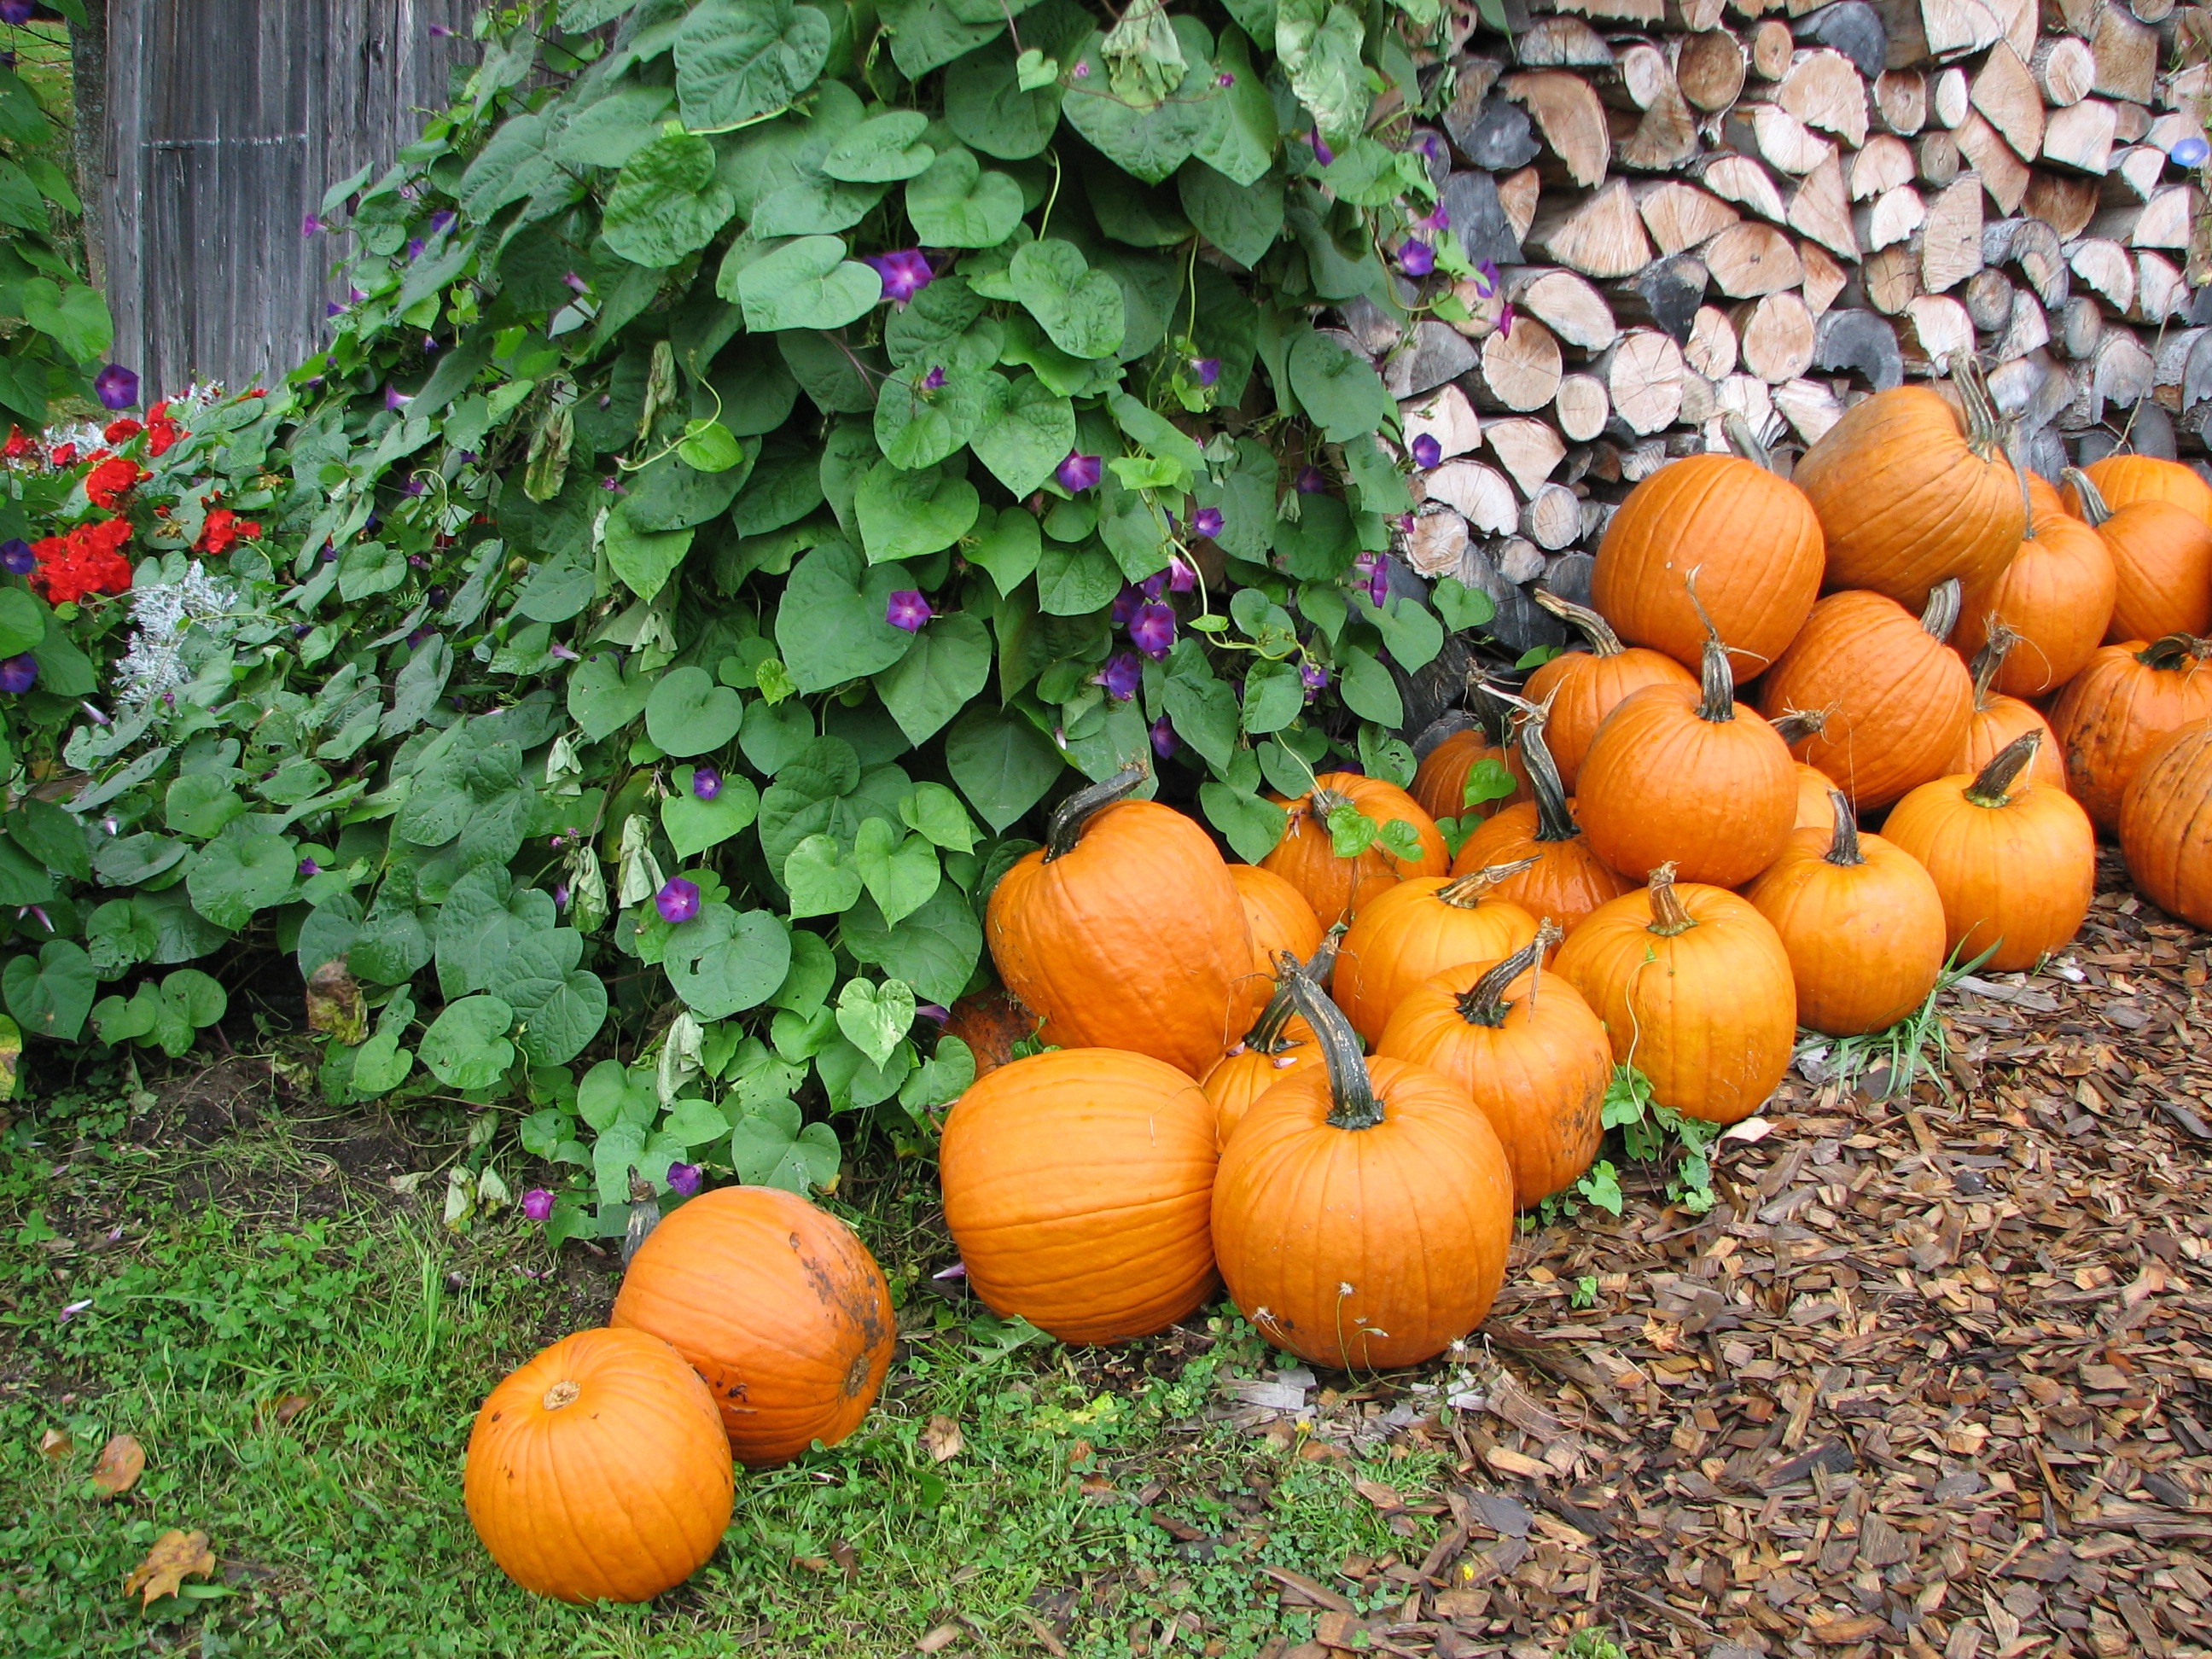
plant, wood, fruit, fall, flower, food, harvest, produce, vegetable, autumn, pumpkin, halloween, gourd, seasonal, calabaza, october, pumpkins, cucurbita, flowering plant, thanksgiving background, winter squash